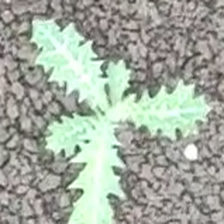
Weed species: Bilayat_(Mexicana_Argemone)